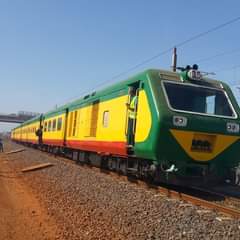
Nataal bii ngeen ma yónnee de ab train boo xam ne am na lu soon am lu xonqu am lu wert. Ba noppi train bi day daw, train bi nag fim nekk nii am na ñu nekk ci biir. Train bi am na rã-rã boo xam ne mi ngi ci bu xonqu. Ba noppi am na ndox mu nekk ci wetam, ndox moo xam ne mi ngi ci wetam daal.